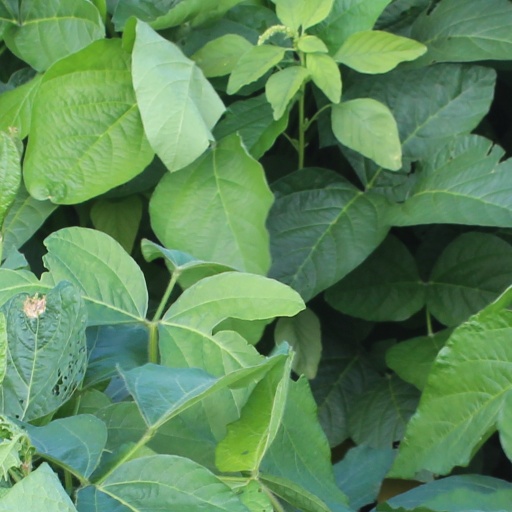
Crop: soybean